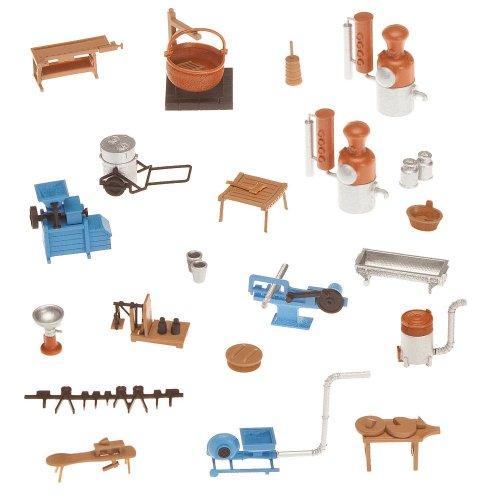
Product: Faller 180620 Agriculture Accessories Scenery and Accessories
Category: Toys & Games | Hobbies | Trains & Accessories | Accessories | Scenery
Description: Designed for model builders and collectors over the age of 1090.
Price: $23.09
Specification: ProductDimensions:7.3x2x10.9inches|ItemWeight:0.32ounces|ShippingWeight:7.8ounces(Viewshippingratesandpolicies)|DomesticShipping:ItemcanbeshippedwithinU.S.|InternationalShipping:ThisitemcanbeshippedtoselectcountriesoutsideoftheU.S.LearnMore|ASIN:B0084FQYXA|Itemmodelnumber:180620|Manufacturerrecommendedage:14yearsandup